Rotorhead

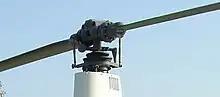
A Robinson R22 Teetering Rotorhead

A rigid rotorhead has no flapping or lag hinges but does have pitch change bearings. The flapping and lagging movement is accommodated by flexible sections (commonly elastomeric bearings) at the blade root or blade attachment. When using composite blades, the blades can also flex to provide a flapping motion.